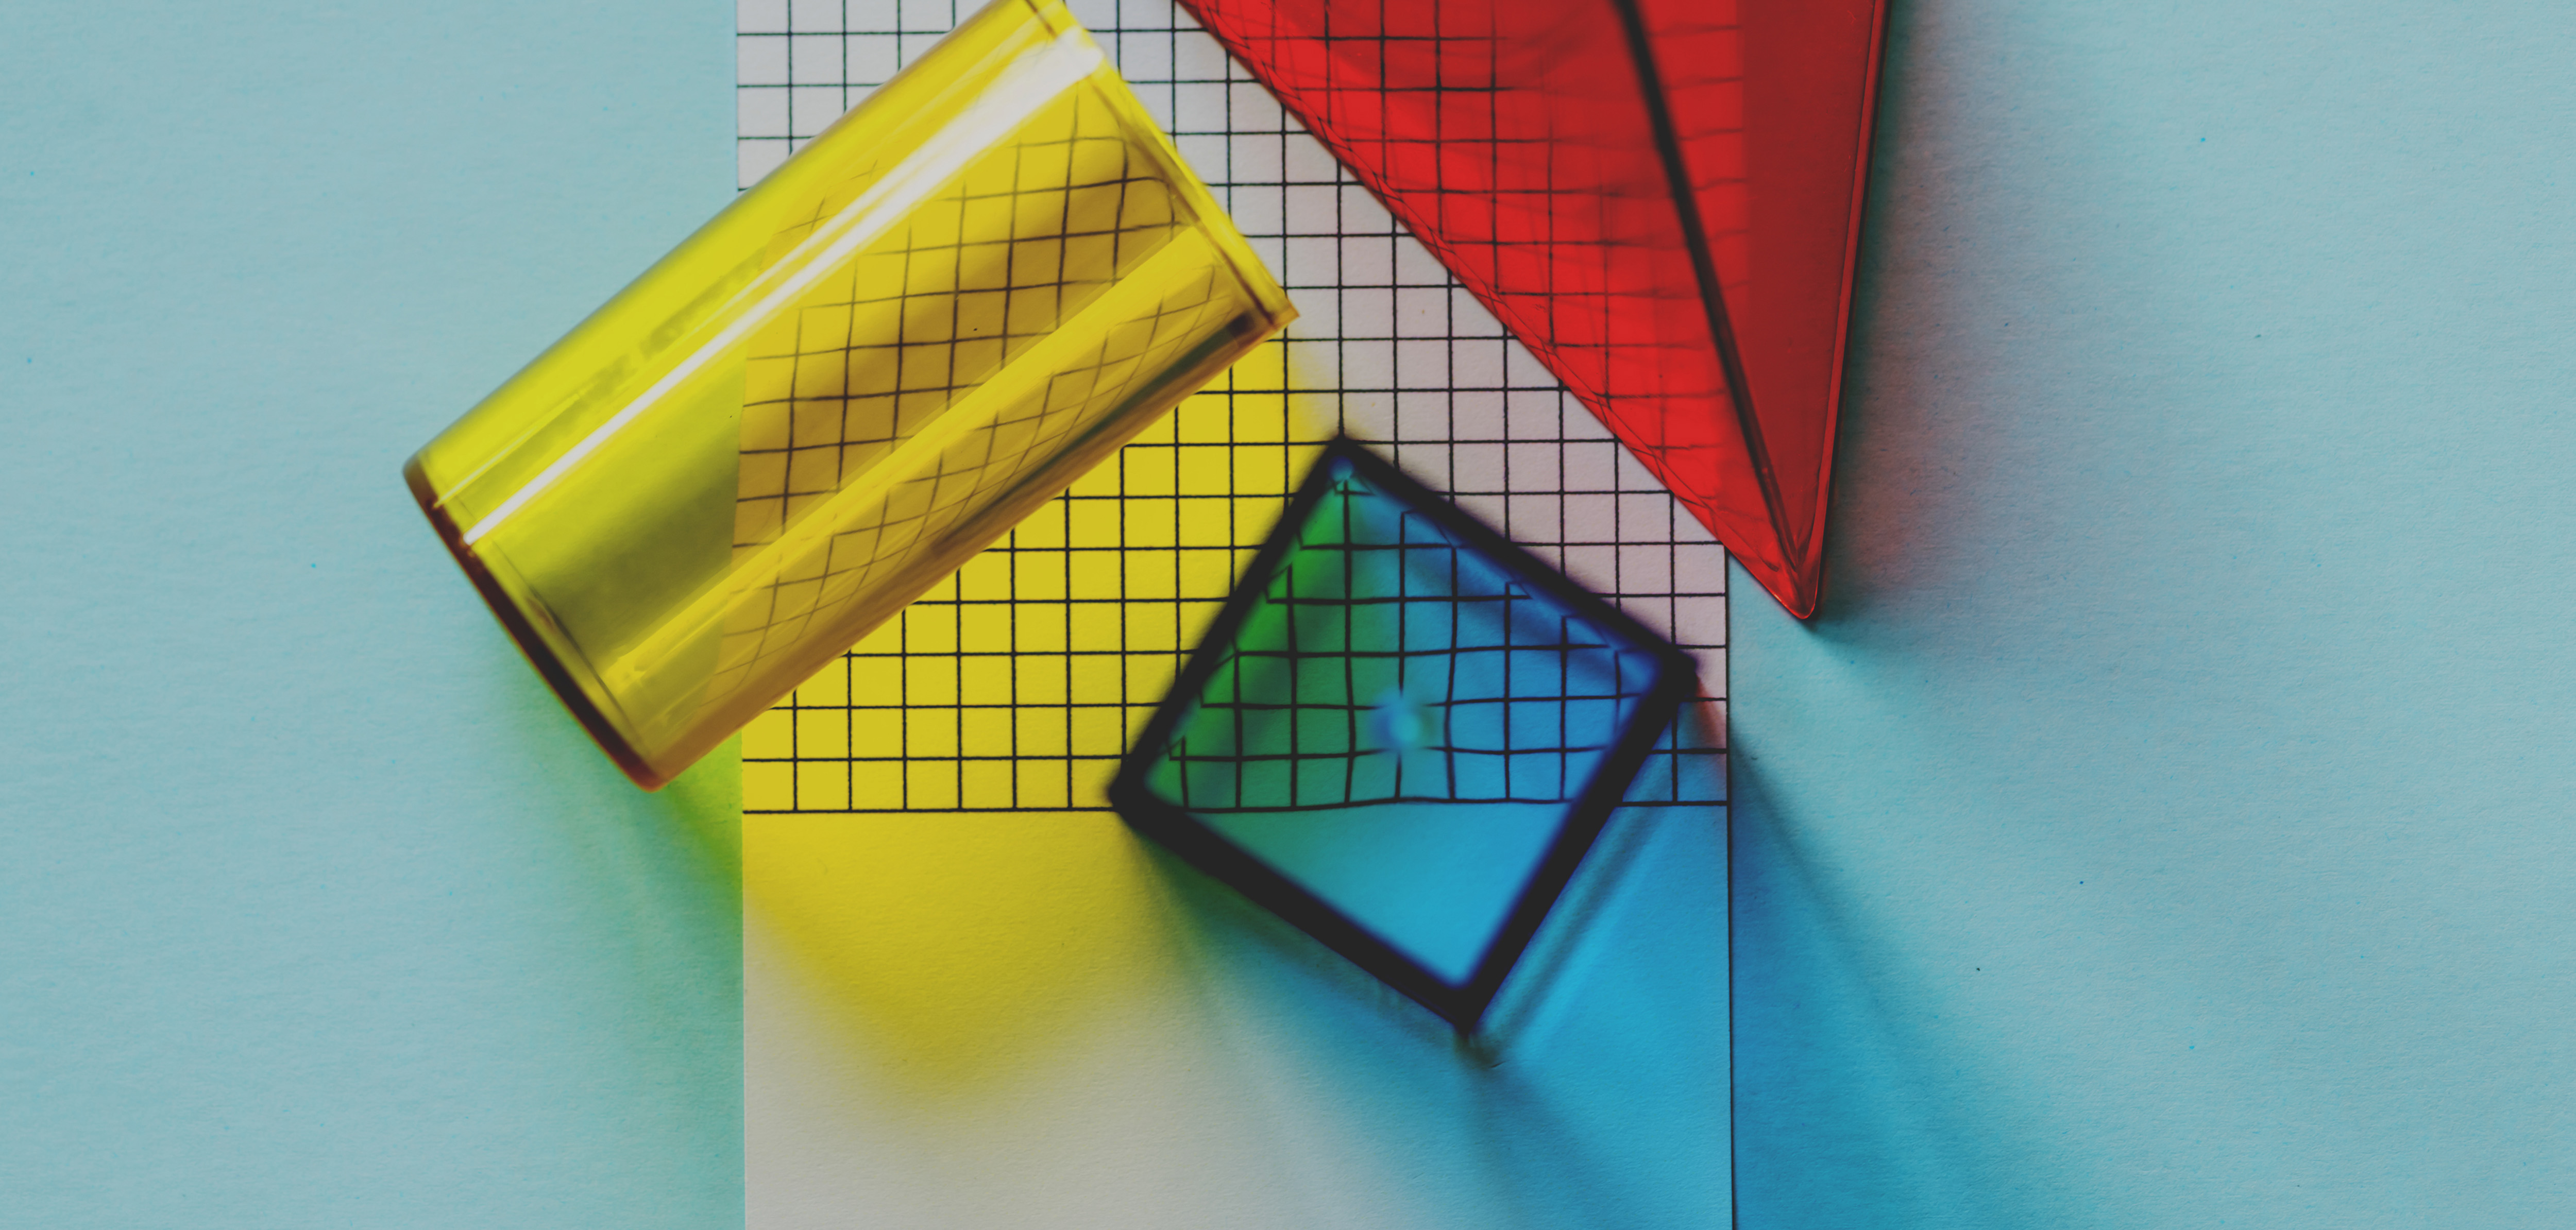
art, background, blocks, blue, close up, colorful, concept, cone, construction, creativity, cube, cylinder, dimensions, education, educational, figures, geometric, geometrical, graph, green, isolated, lay flat, mathematics, micro, neon, object, orange, paper, prism, pyramid, red, shadow, shape, top view, toy, triangular, tube, yellow, triangle